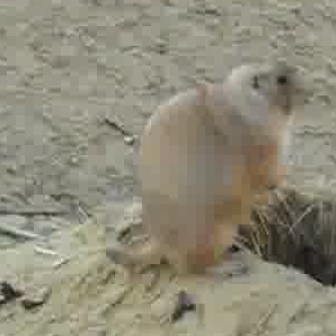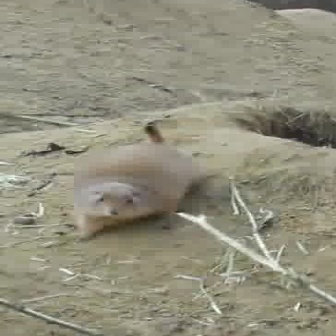
  Please identify the target specified by the bounding box [101,59,312,270] in the first image and locate it in the second image. Return the coordinates in [x_min,y_min,x_max,y_max] format.
Answer: [69,118,193,242]